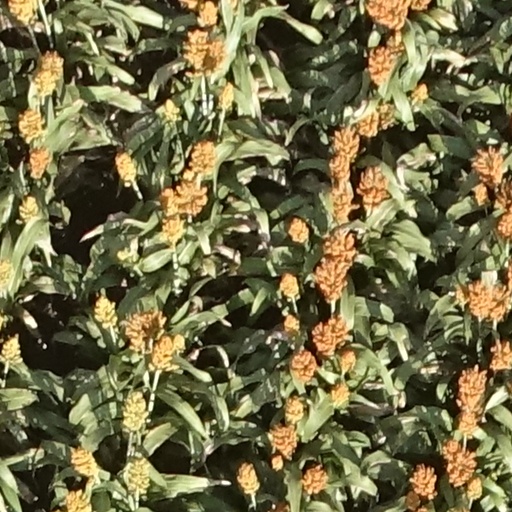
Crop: sorghum